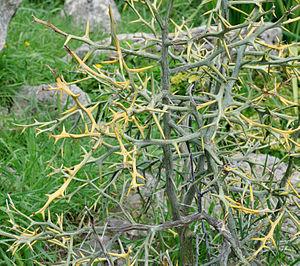
Le Citronnier épineux ou Oranger trifolié est un arbre de la famille des Rutacées originaire de Corée et du Nord de la Chine. Poncirus est de nos jours souvent inclus dans Citrus. Poncirus trifoliata est la seule des deux espèces de Poncirus à être véritablement connue et cultivée en Europe.